National Churchill Museum

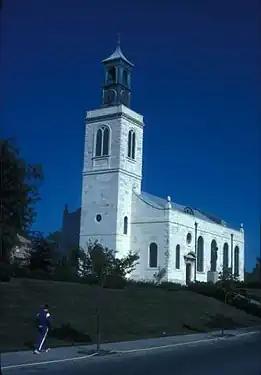

In 1961, Westminster College President Dr. Robert L. D. Davidson began formulating a plan to commemorate both Winston Churchill's life and the "Sinews of Peace." A "LIFE" magazine feature on war-ravaged, soon-to-be-demolished Christopher Wren churches in London prompted the suggestion to import one of the churches to serve as both a memorial and the College chapel. After further investigation, college officials selected St. Mary, Aldermanbury as the church to be relocated to the college.